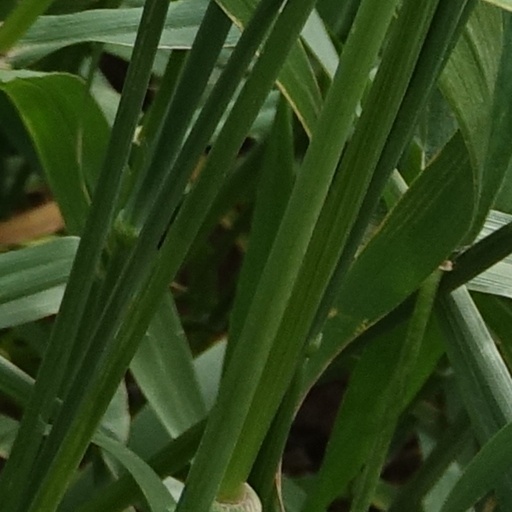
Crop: wheat